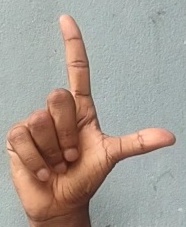
ASL sign: L